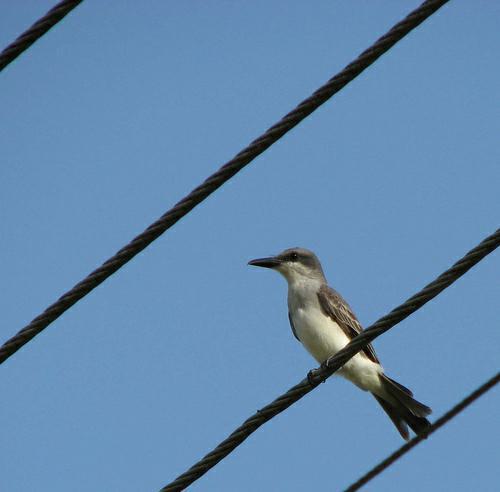
A photo of a gray kingbird